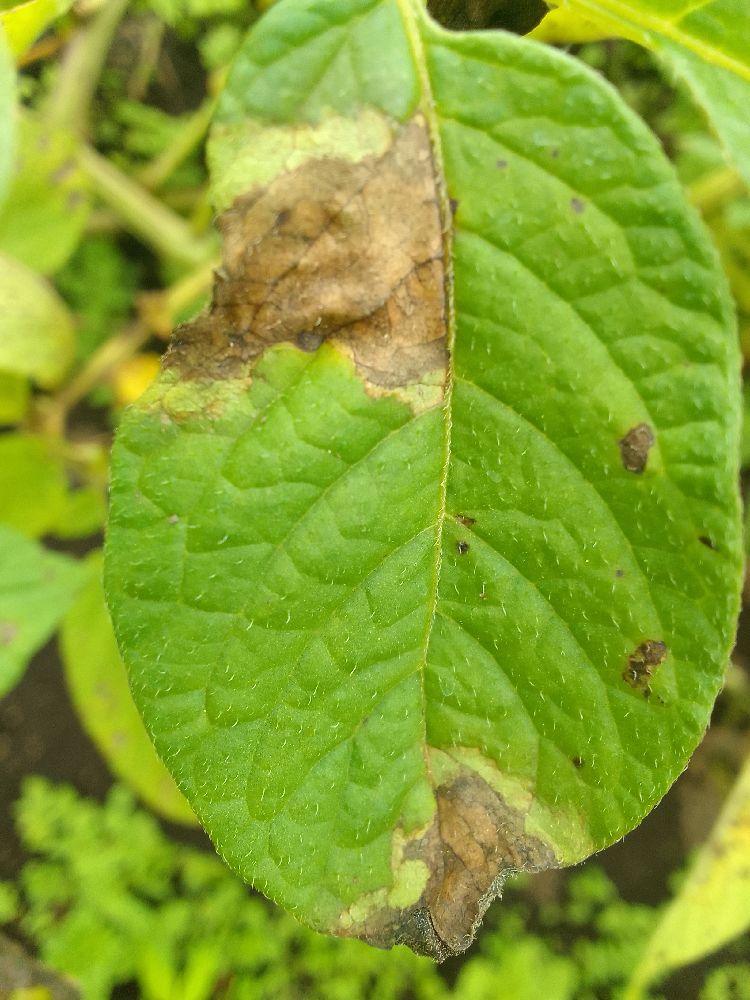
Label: Late blight